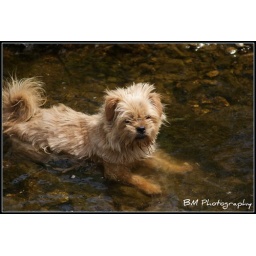
Daisy walking in water